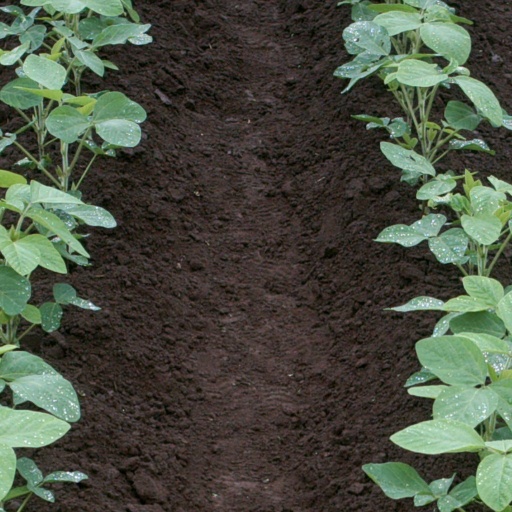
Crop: soybean